Claude Ruggieri

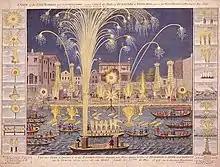
Royal Fire-workes and Illuminations in Whitehall and on the River Thames, for King George II of Great Britain, May 15, 1749

The Ruggieris were appointed "artificiers du Roi" to King Louis XV. The family thrived as fireworks pyrotechnicians under the patronage of royalty. Louis XV (1710–1774) patronized the elder Ruggieri brothers. Gaetano Ruggieri served King George II of Great Britain. Petronio Ruggieri (−1794) had two sons, Michel-Marie (−1849) and Claude-Fortuné.